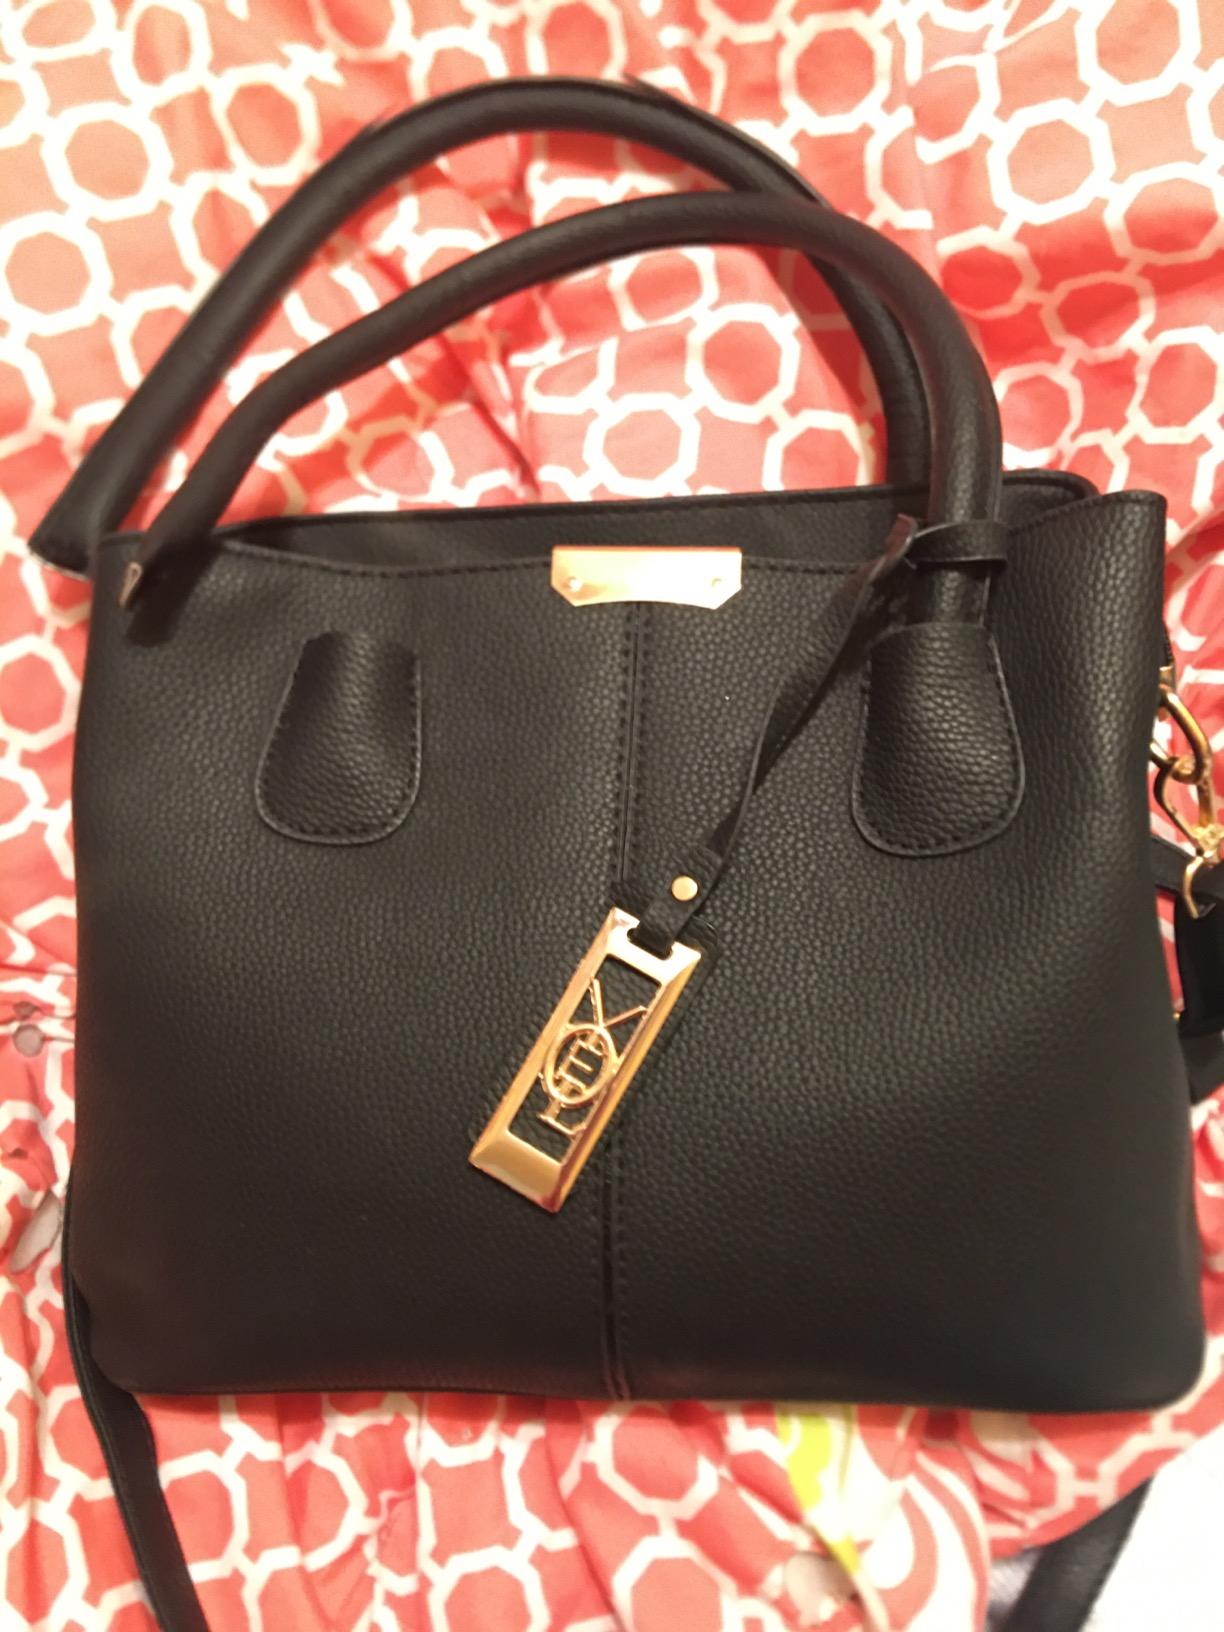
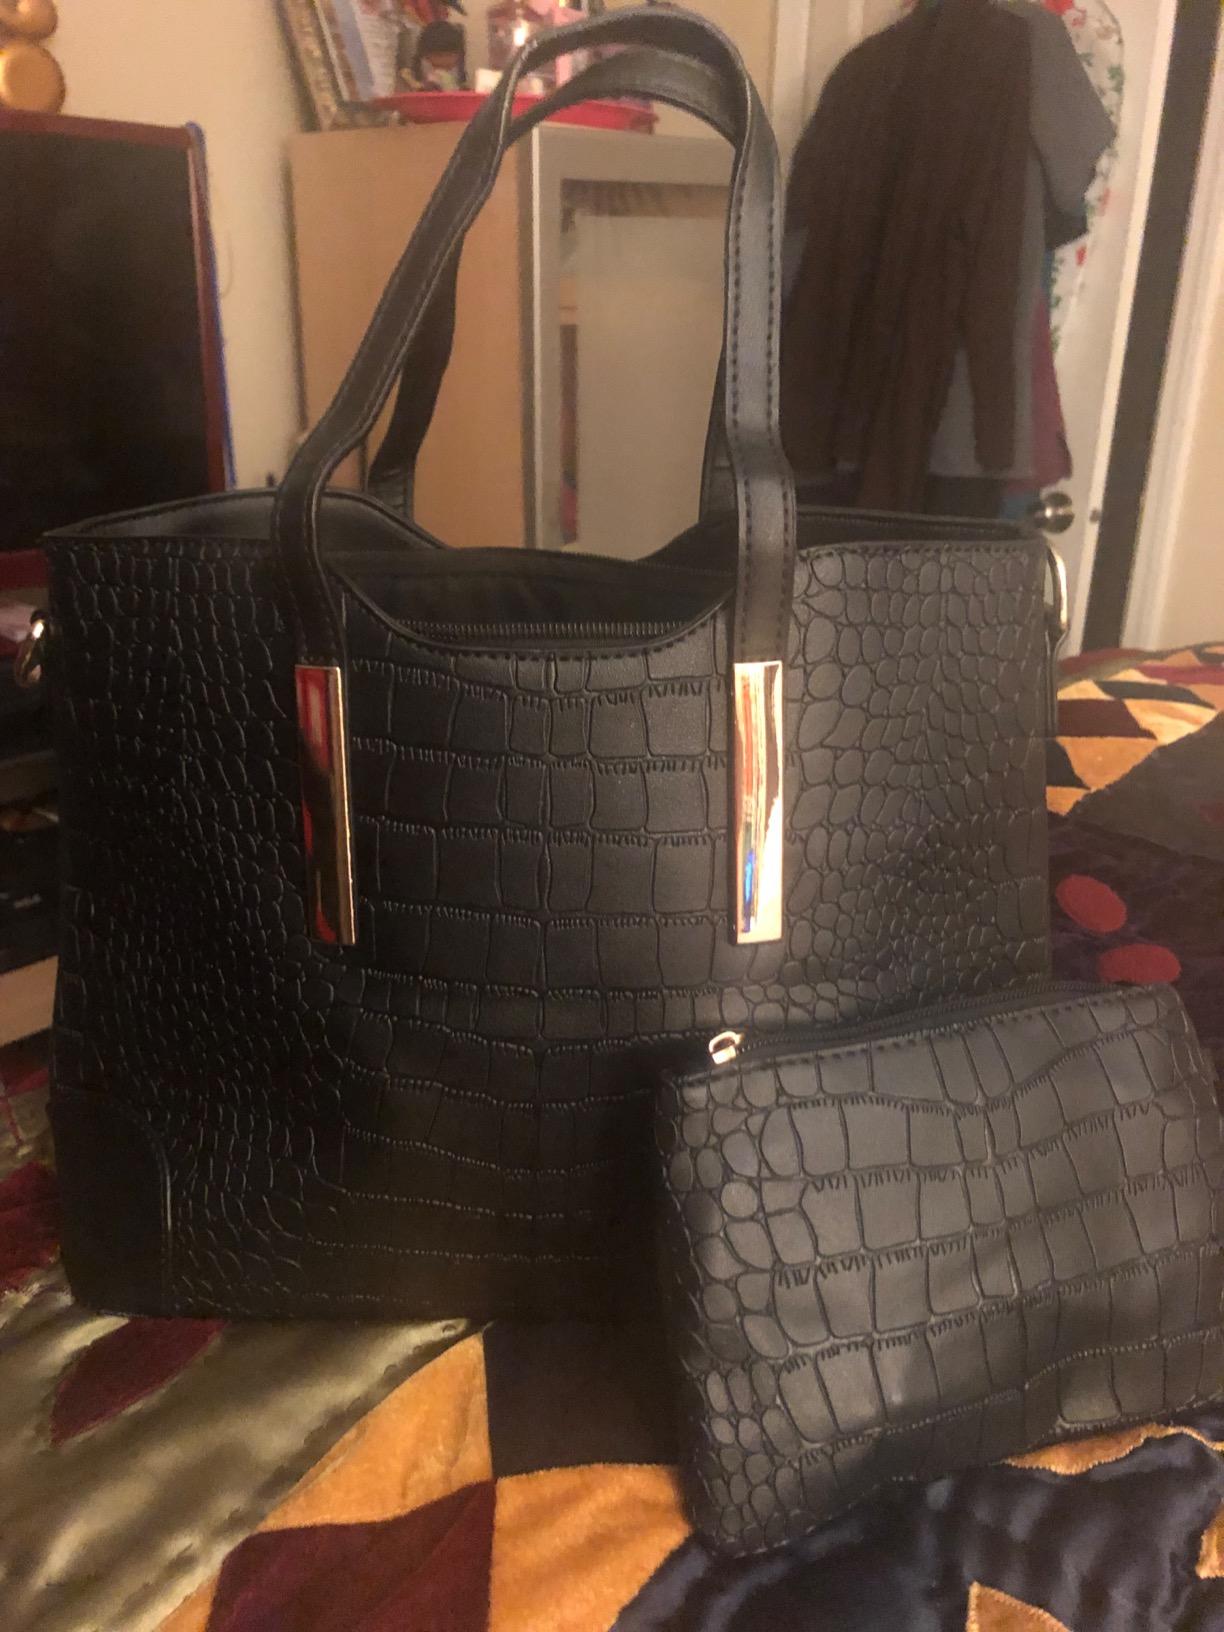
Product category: accessories_handbag
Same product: no